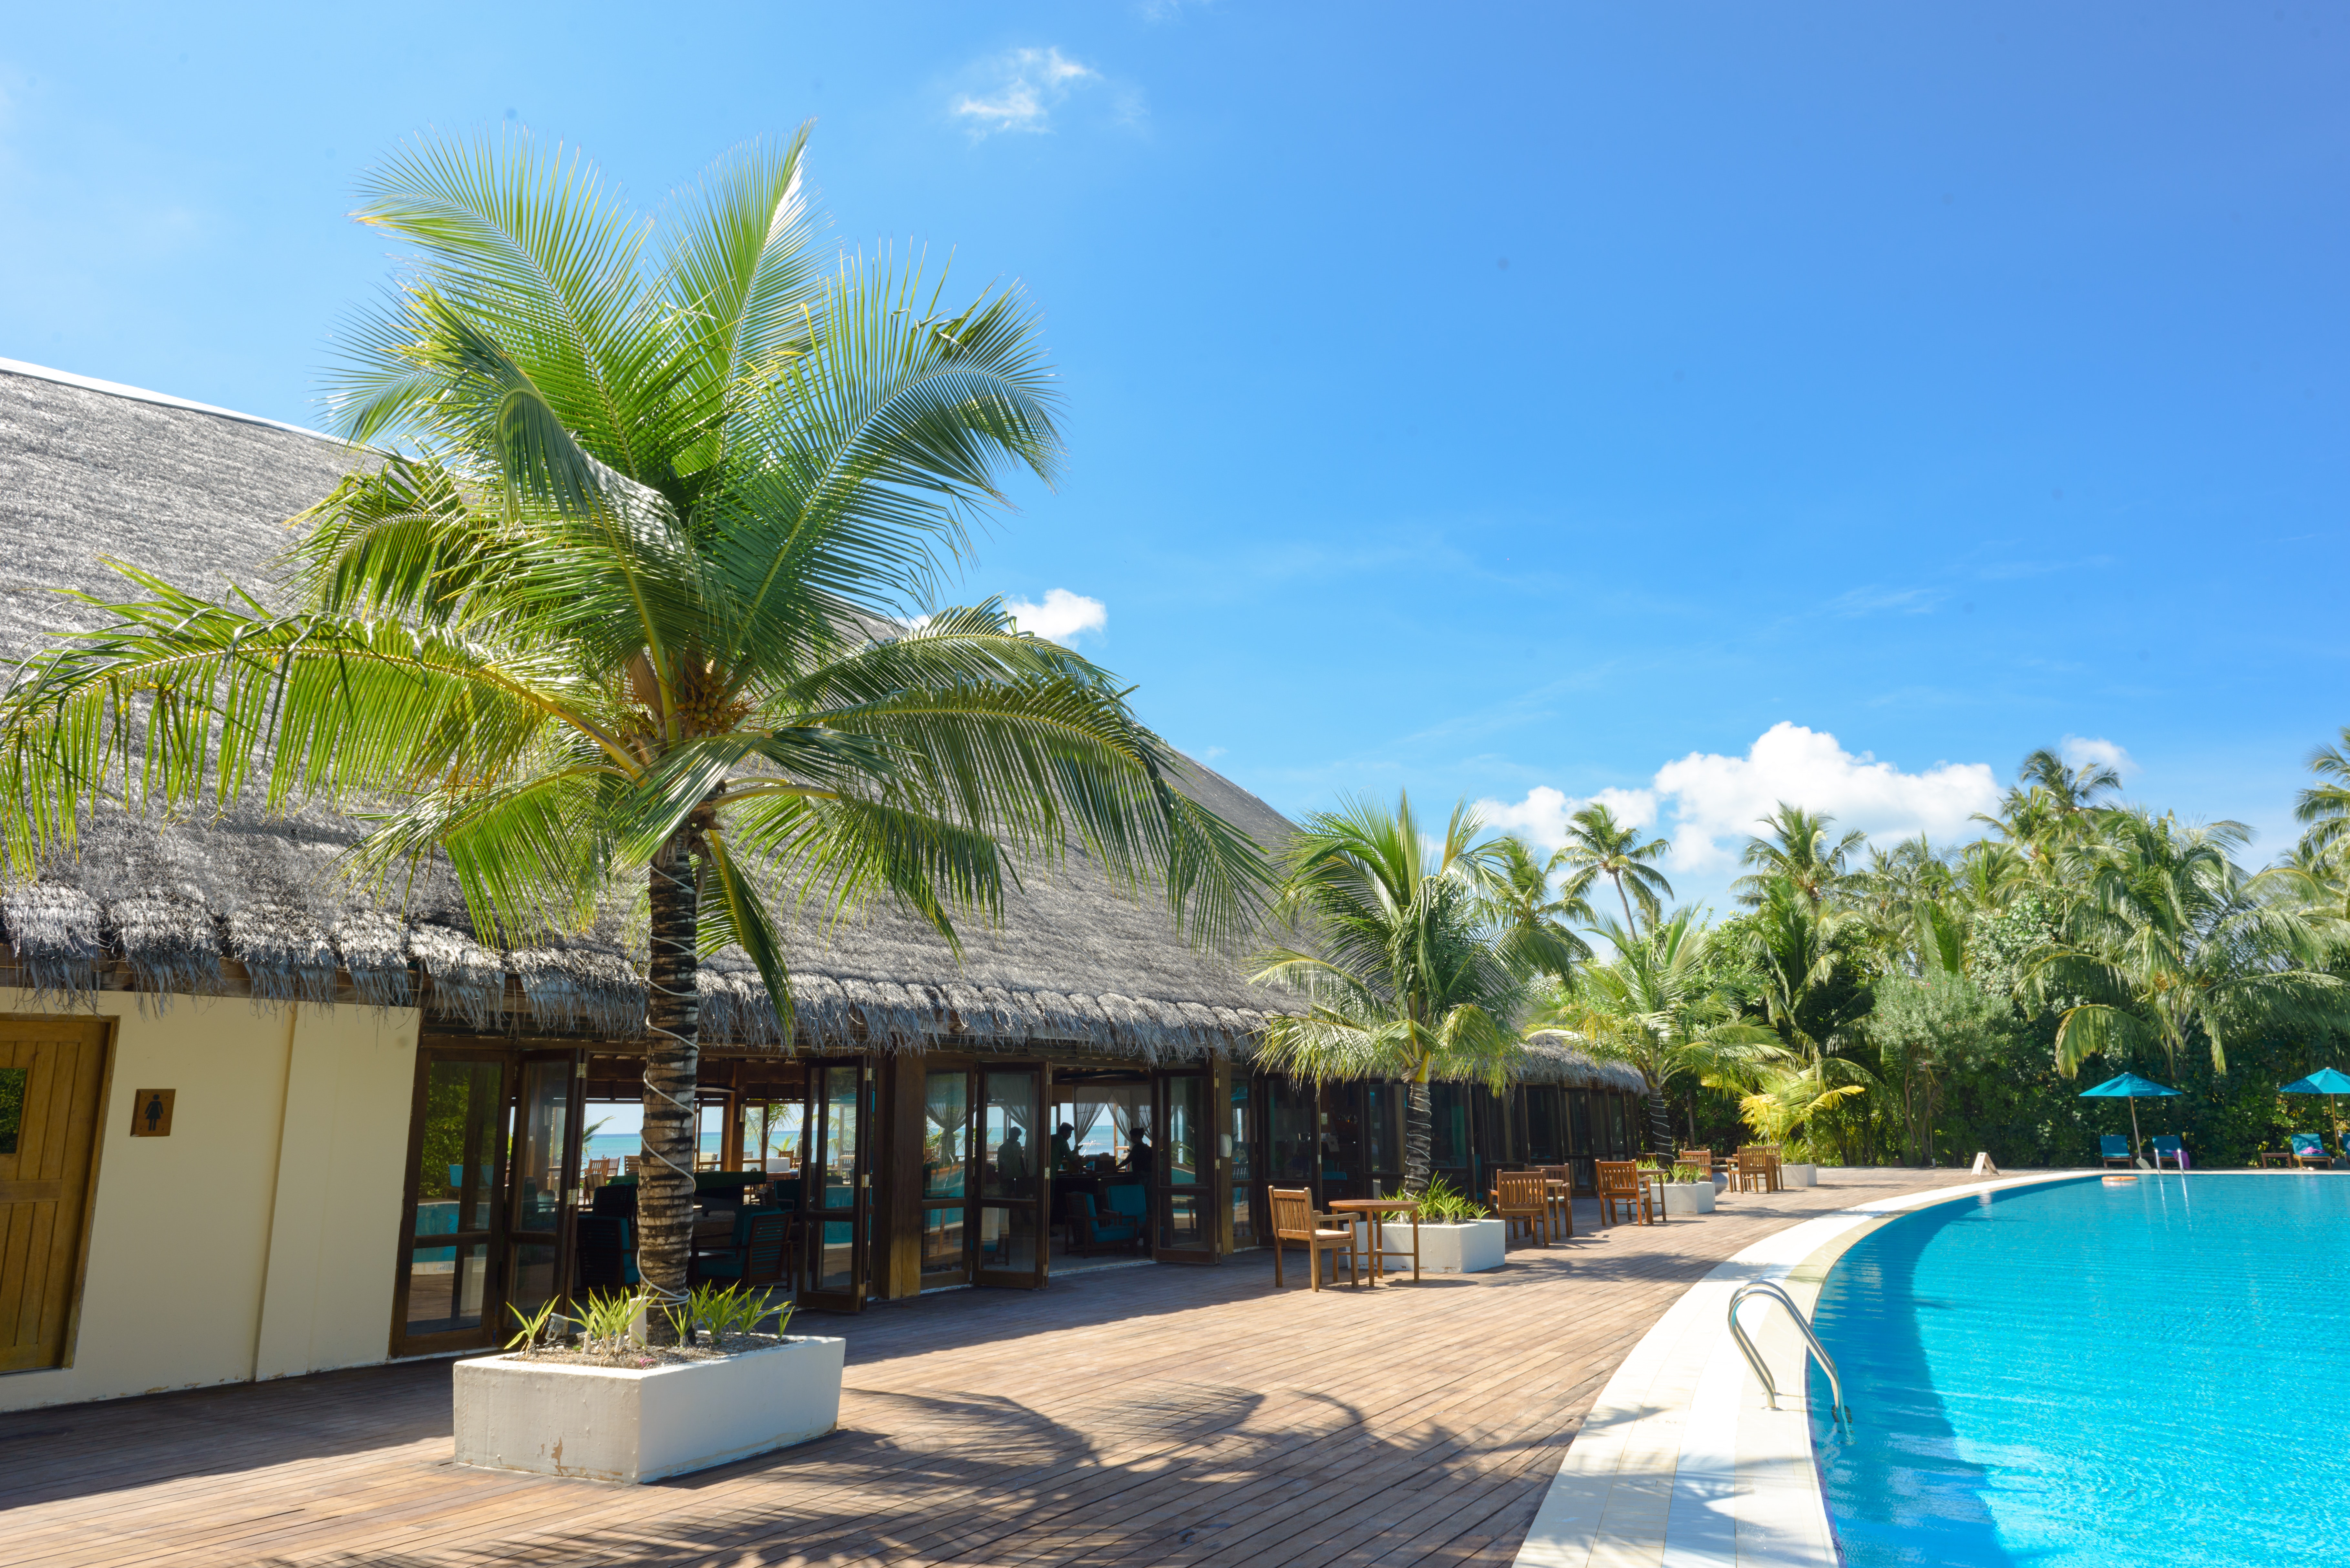
resort, property, swimming pool, tree, real estate, building, palm tree, house, vacation, eco hotel, caribbean, estate, arecales, villa, hotel, home, plant, tropics, resort town, leisure, hacienda, landscape, bay, apartment, landscaping, seaside resort, tourism